Abbey Mausoleum (Arlington County, Virginia)

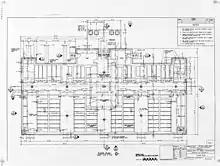
Floor plan of Abbey Mausoleum.

Abbey Mausoleum was built in 1924 by the U.S. Mausoleum Company. The land was owned by the Syphax family. Maria Custis Syphax, the matriarch of the family, was the mulatto daughter of George Washington Parke Custis, grandson of Martha Washington and founder of the Arlington Estate on the banks of the Potomac River (later the home of Robert E. Lee). The Spyhax family sold the land to John Dormoyle in 1901, who then sold it to Frederick Rice in 1924. Rice subdivided the property into two lots, and sold one lot to the U.S. Mausoleum Company the same year. The lot was rectangular in shape and located next to the Hobson Gate of Arlington National Cemetery.